Robert L. Barchi

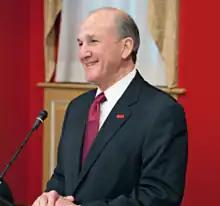
Barchi in 2012

Robert Lawrence Barchi (born November 23, 1946) is an American neurologist, physician, and scientist. He was the 20th president of Rutgers University, holding the position from September 1, 2012, to June 30, 2020. Barchi was appointed to the position on April 11, 2012, to succeed Richard L. McCormick. Previously, Barchi was president of Thomas Jefferson University in Philadelphia, prior to which he was provost of the University of Pennsylvania.